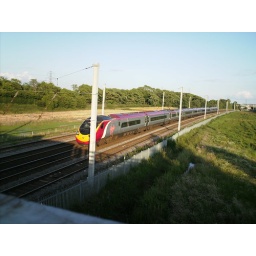
The voyager train puffing under the bridge